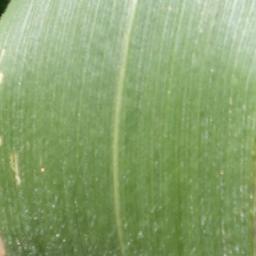
Label: Corn_(Maize)___Healthy